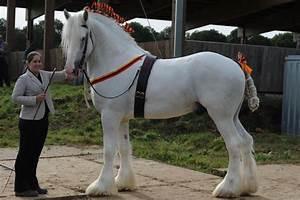
horse